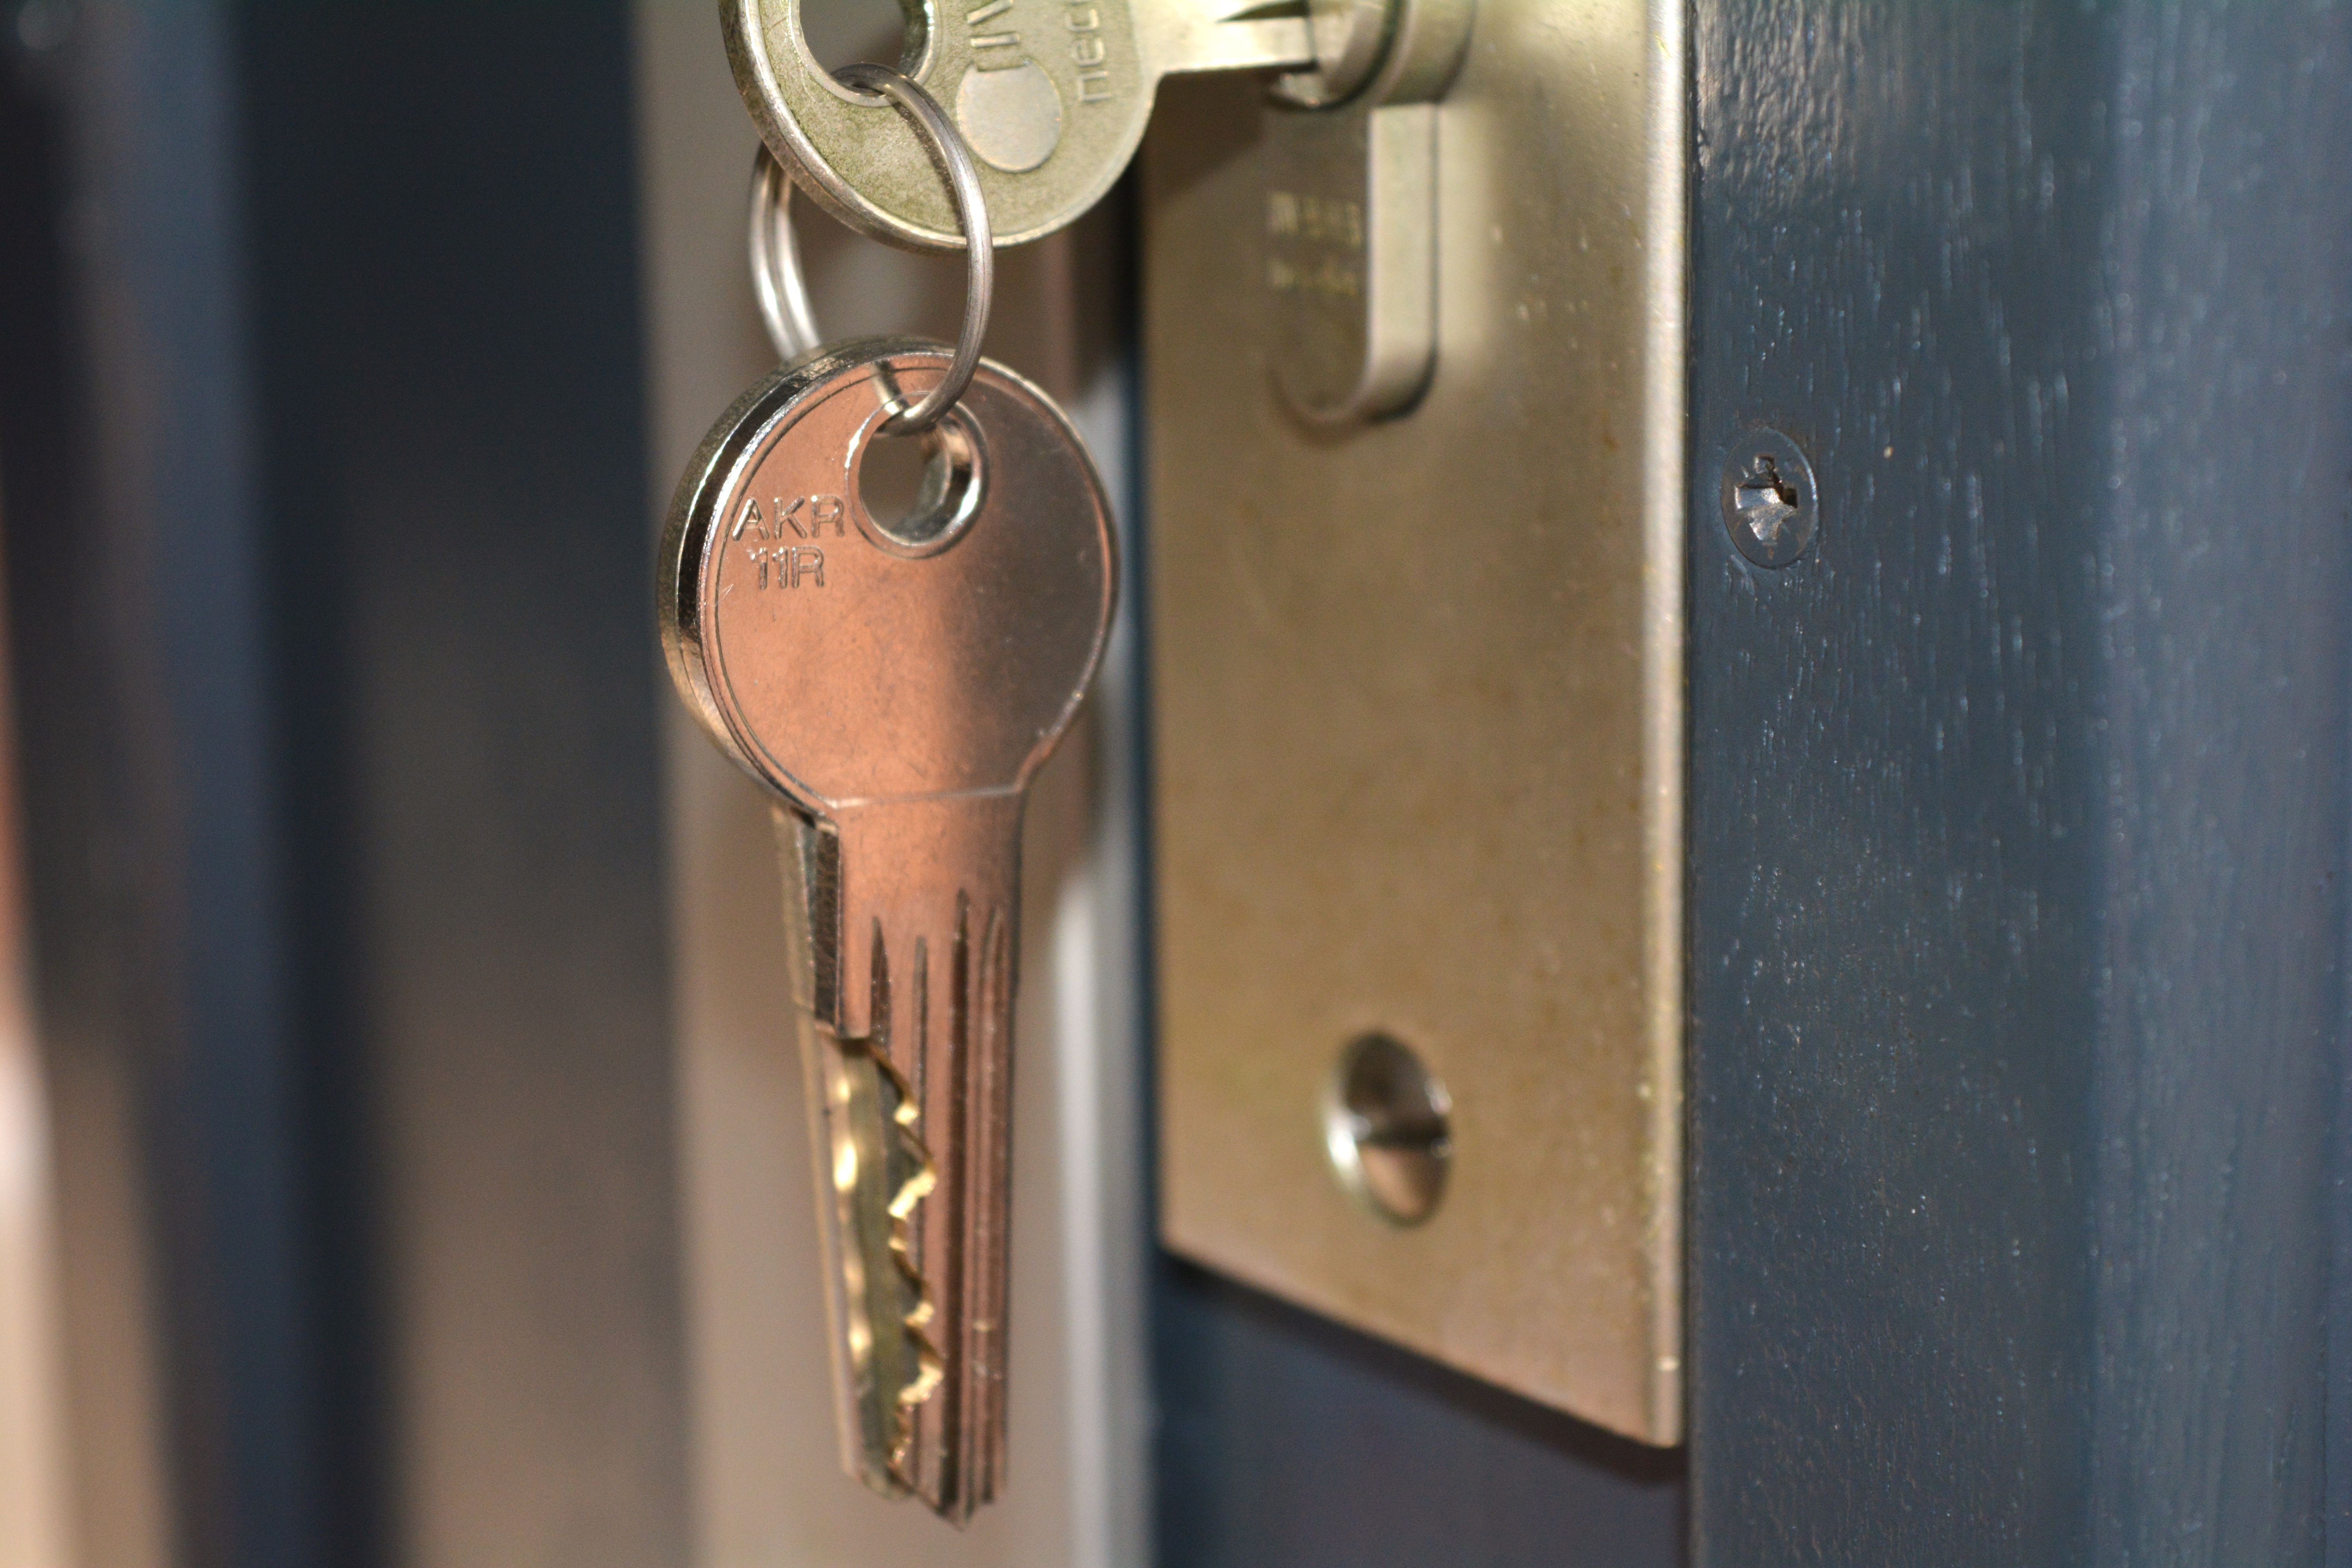
key, metal, lighting, door, move, lock